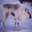
Label: deer